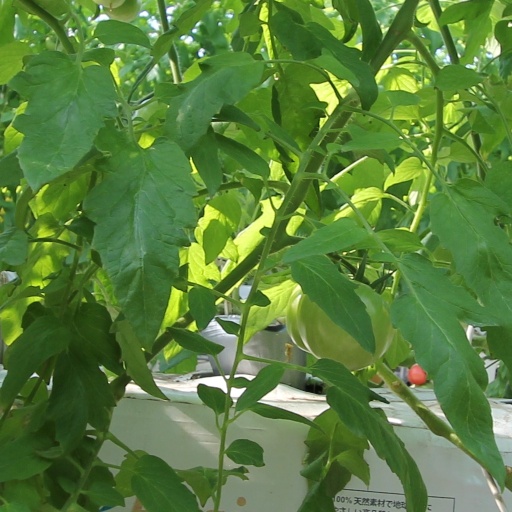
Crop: tomato